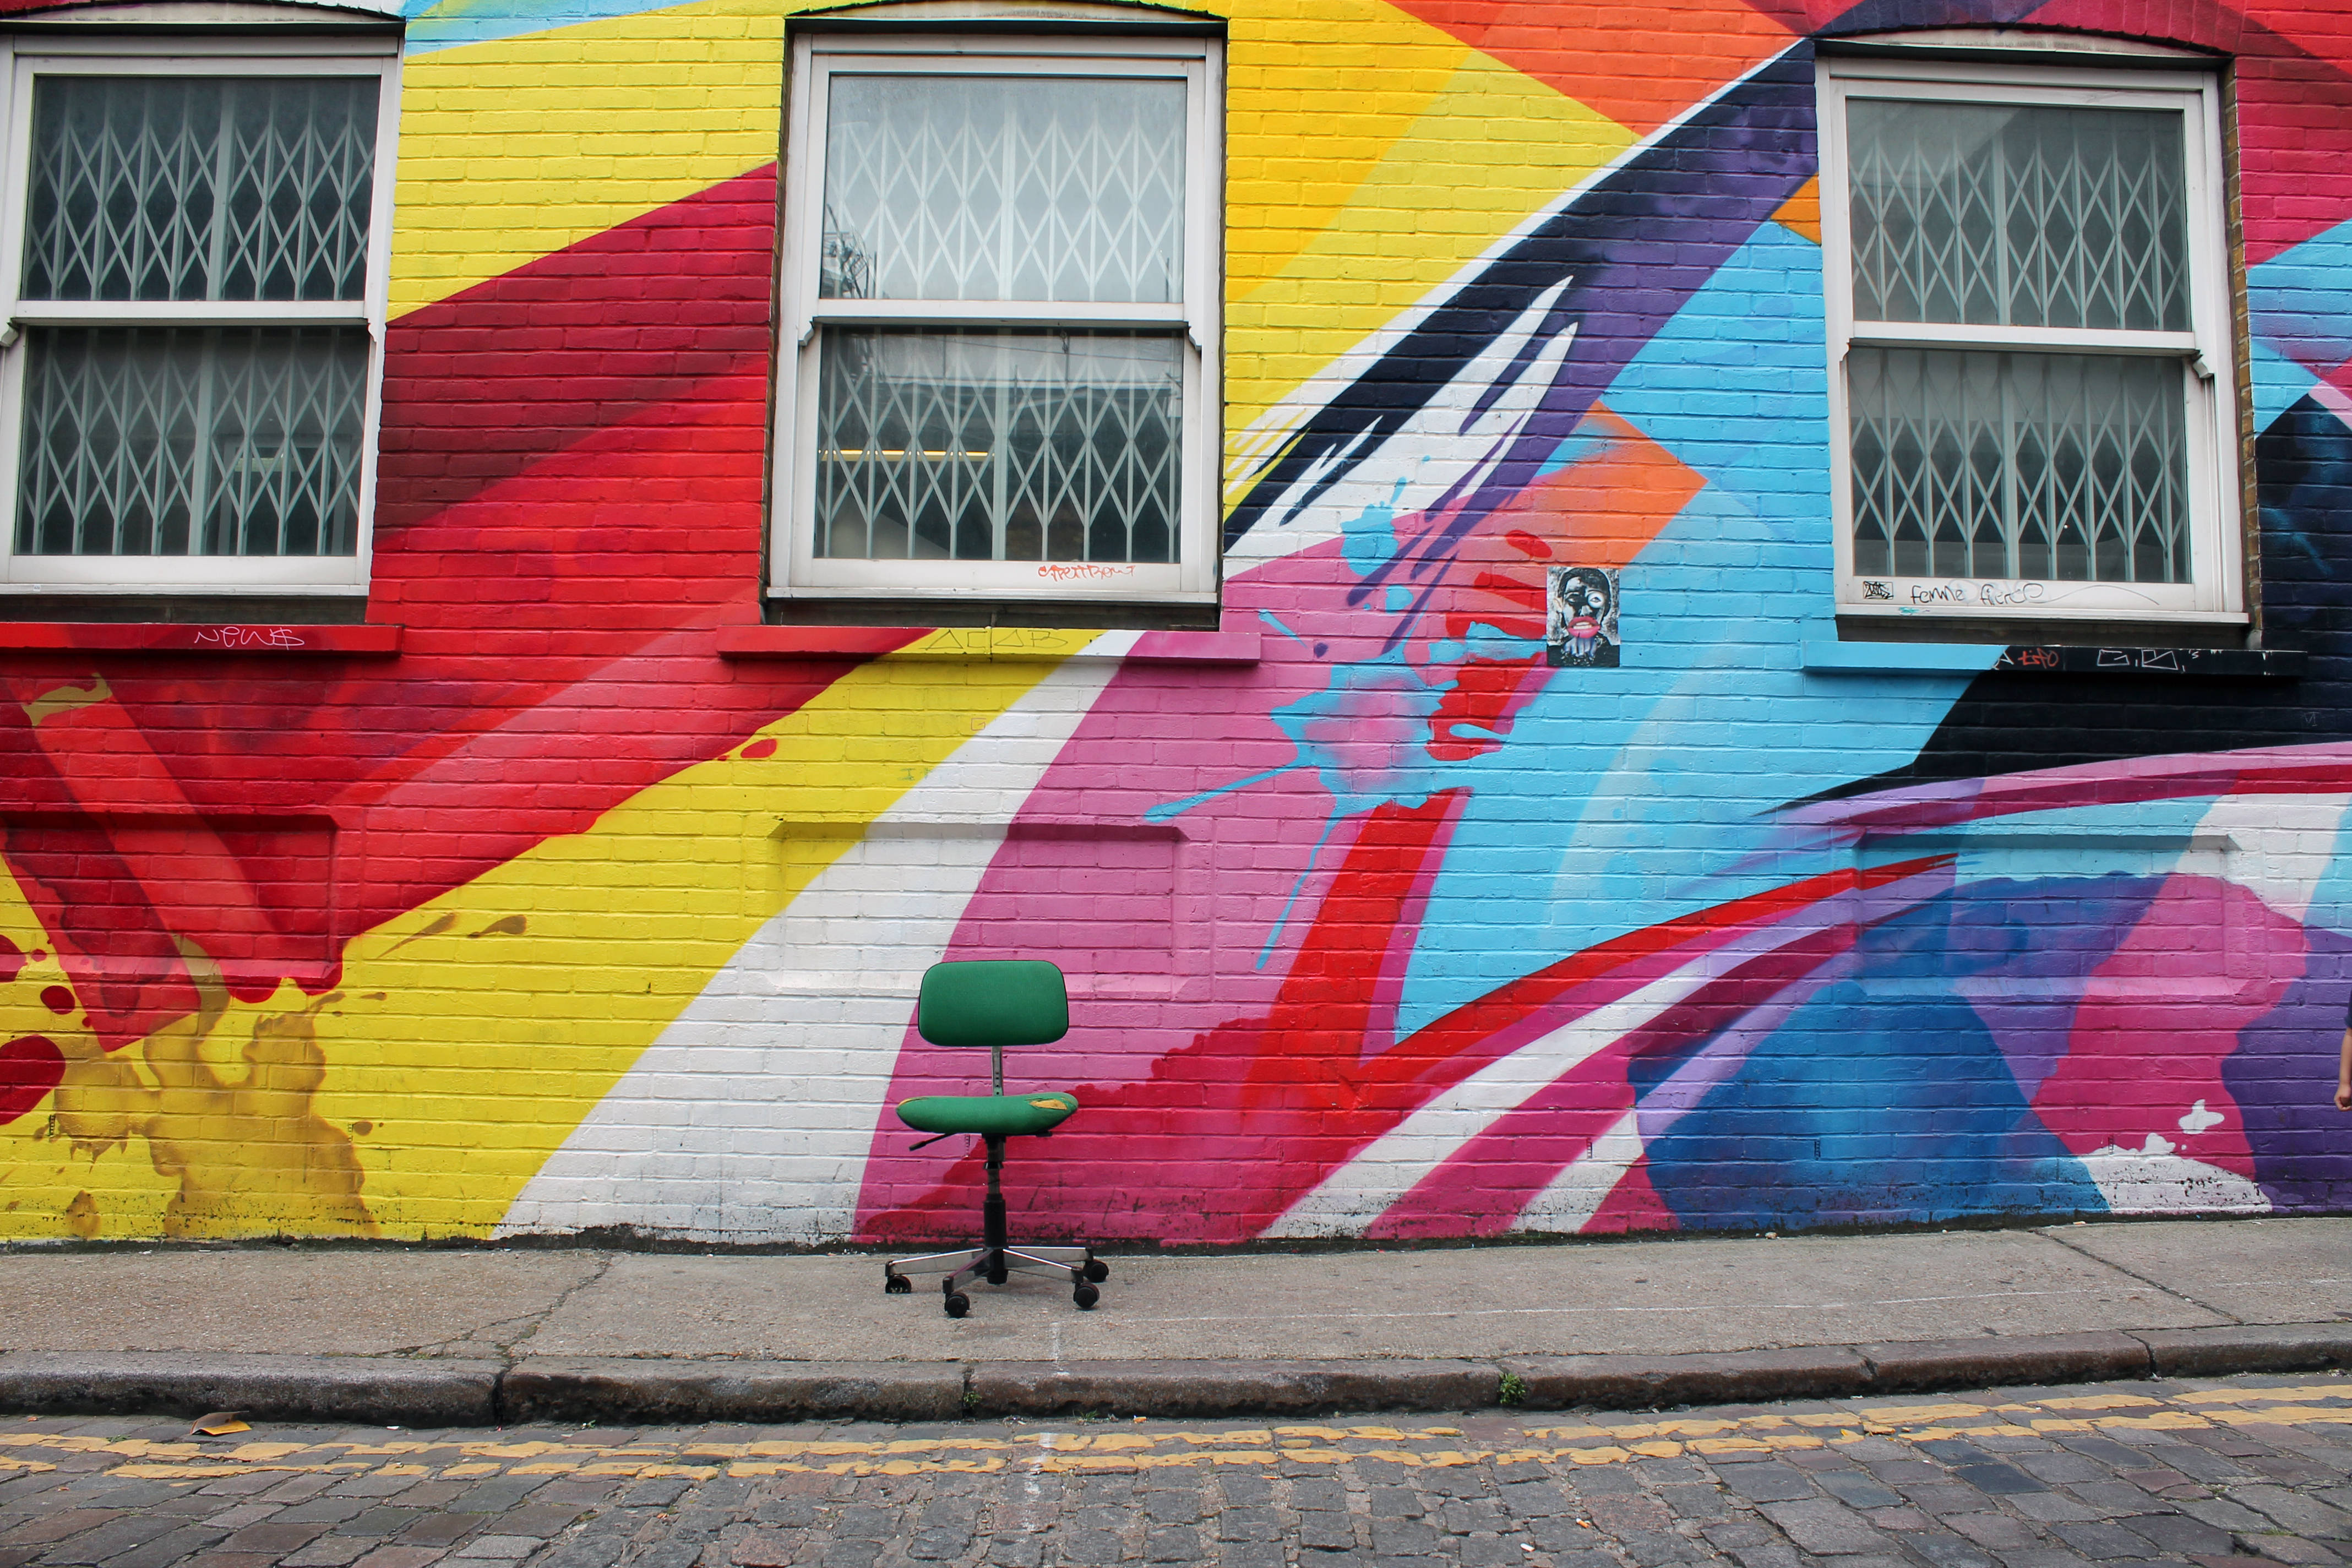
architecture, road, street, building, urban, wall, pavement, colourful, color, facade, exterior, colorful, graffiti, lane, painting, street art, art, windows, mural, neighbourhood, urban area, office chair